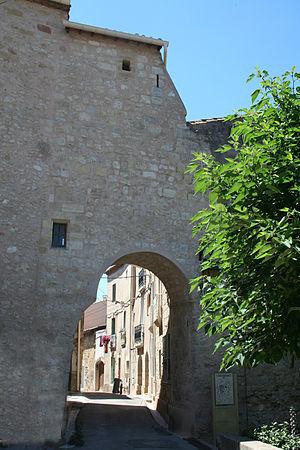
Castelnau-de-Guers (Hérault)- côté externe de la porte Sainte-Anne (au nord du village).